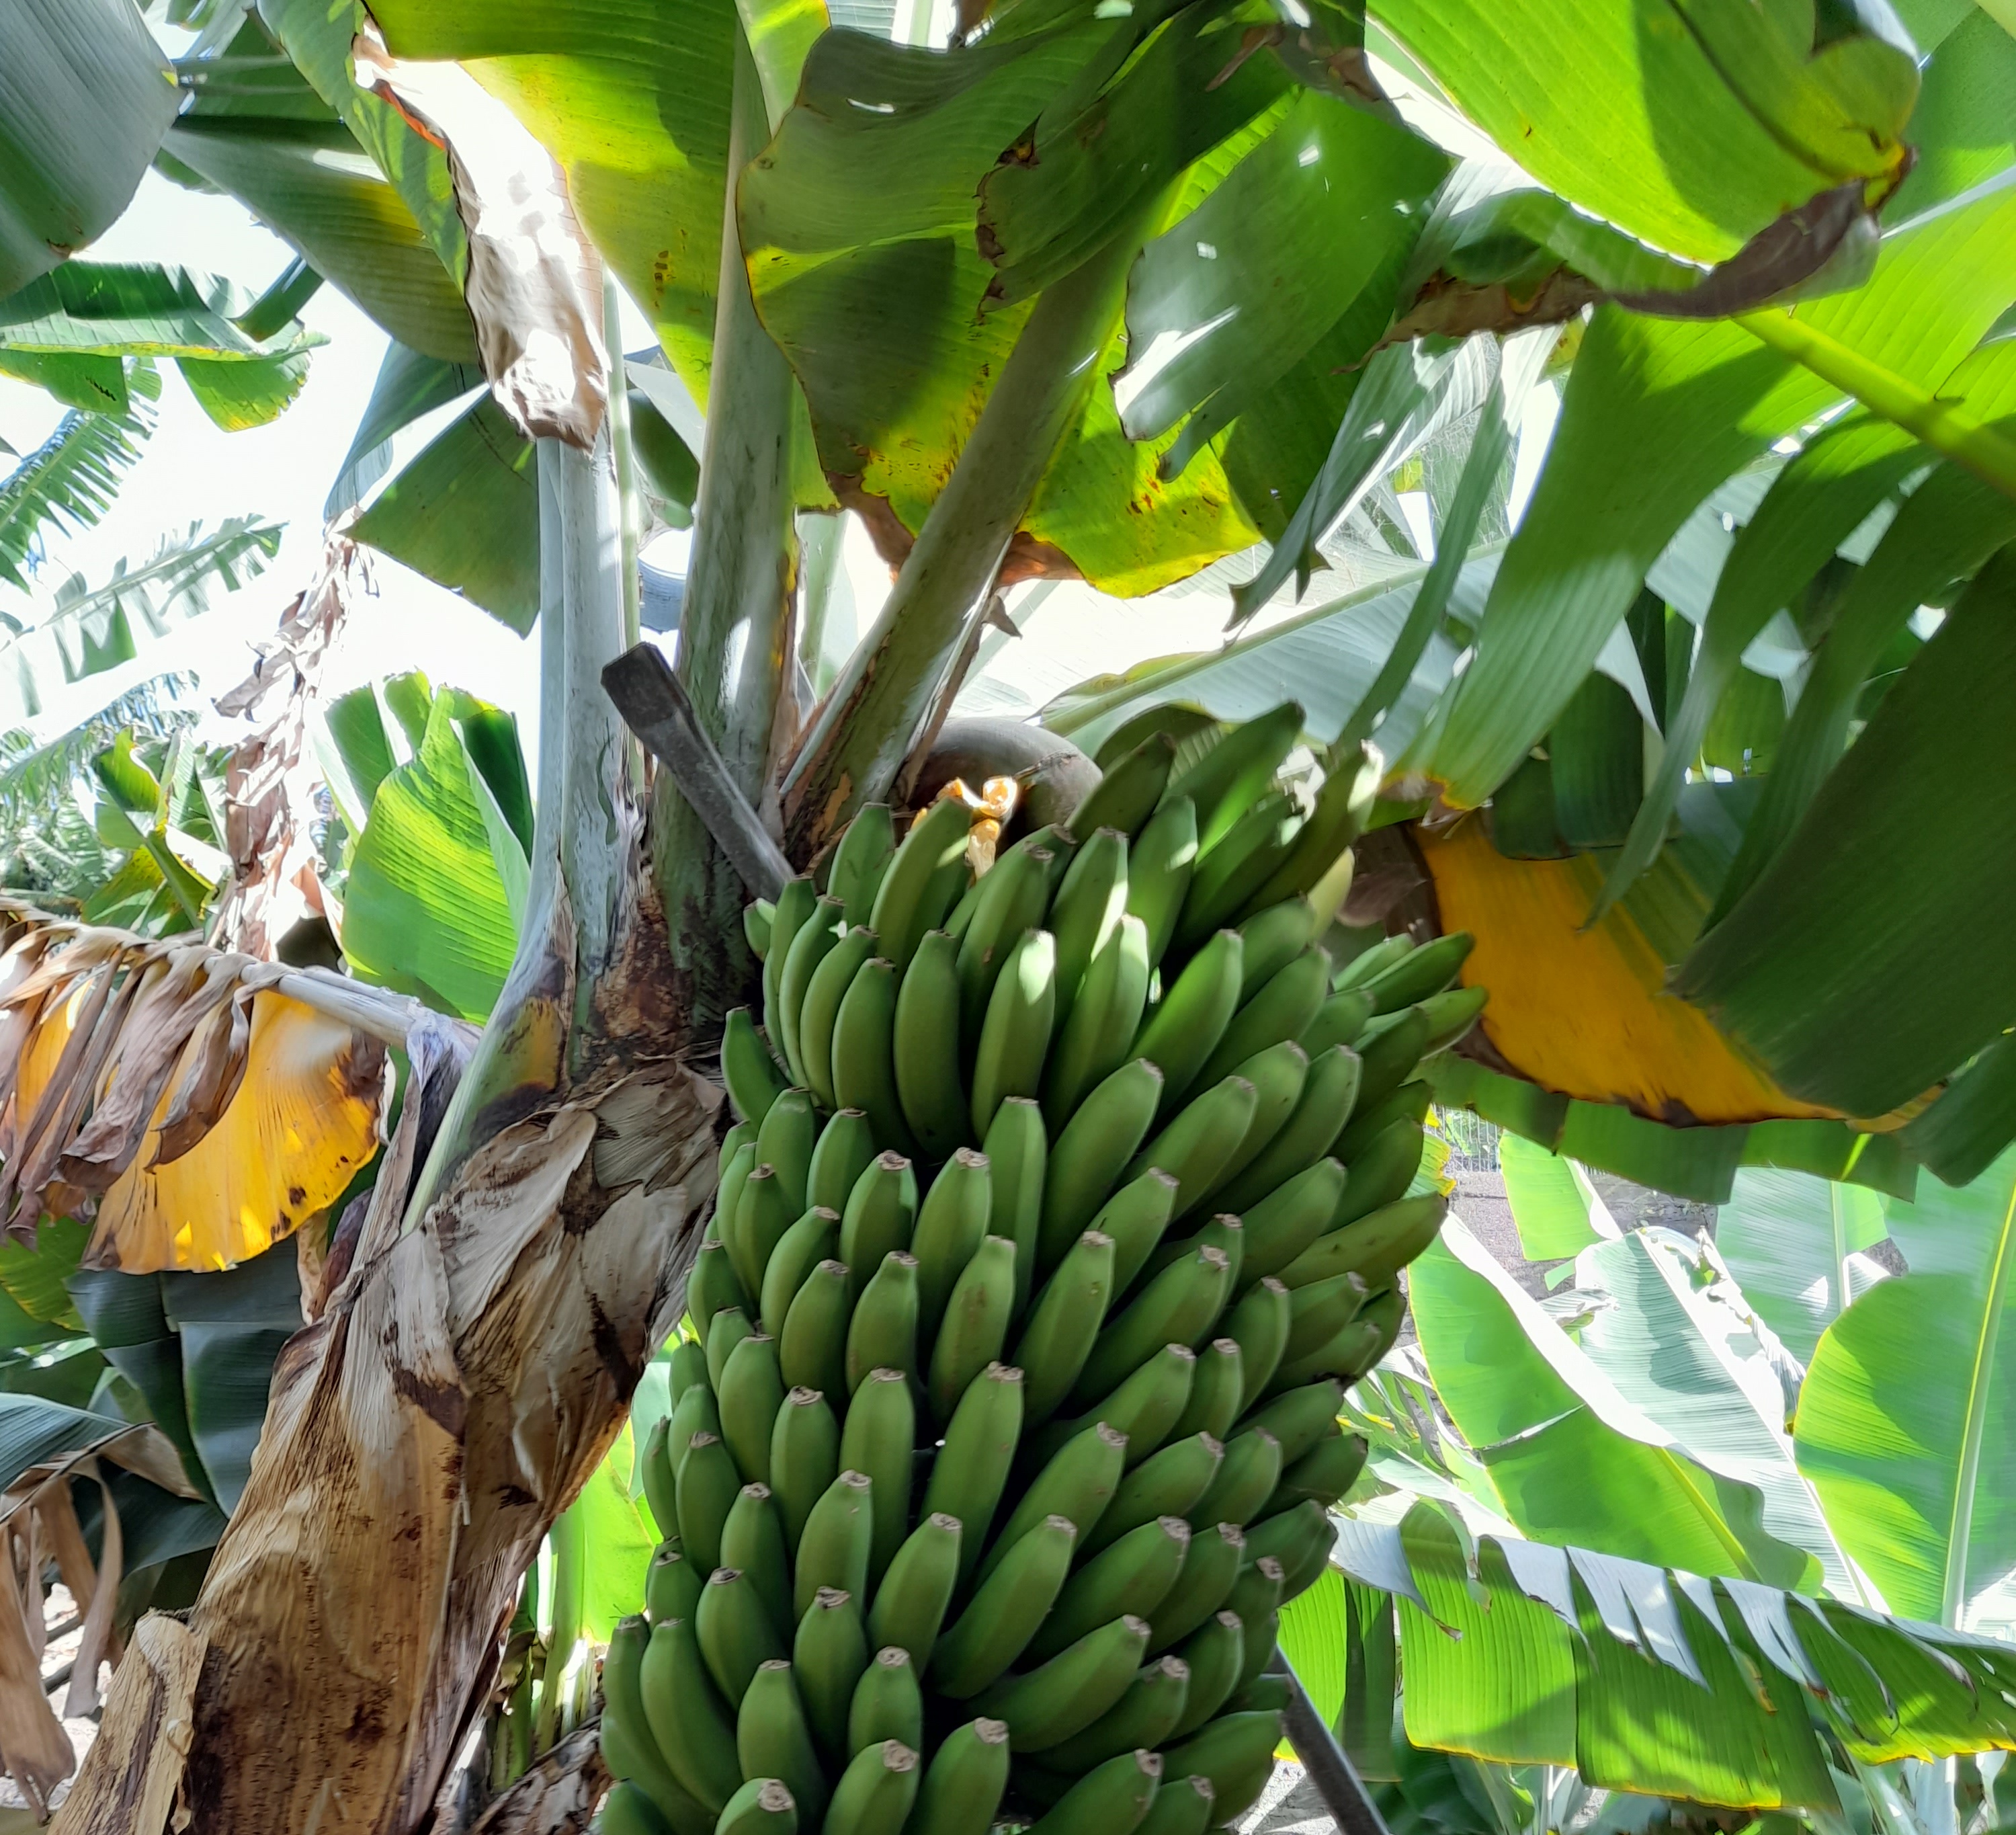
Label: Cut